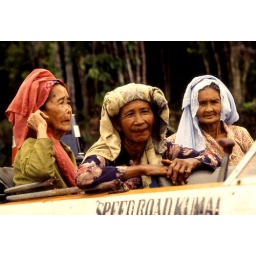
fruit sellers leaving in boat